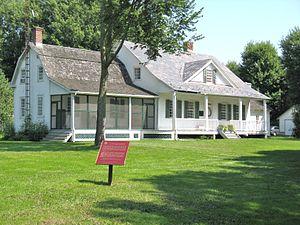
Cet article recense les lieux patrimoniaux des comtés unis de Stormont, Dundas et Glengarry inscrits au répertoire des lieux patrimoniaux du Canada, qu'ils soient de niveau provincial, fédéral ou municipal.
Voici la liste des lieux historiques nationaux du Canada situé en Ontario. En mai 2012, on compte 263 lieux historiques nationaux en Ontario, dont 37 sont administrés par Parcs Canada. À ce nombre, il faut ajouter aussi cinq sites qui ont perdu leur désignation. Pour les villes de Toronto, Ottawa et Kingston voir :